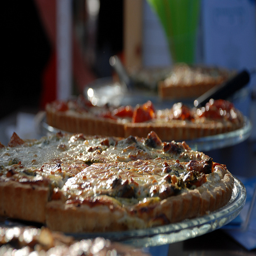
Three different pizzas with different toppings on each
A row of pizza pies ready to be served.
Delicious food on round plates is ready to serve.
multiple pizza pies sitting on a table in pizza pans.
Various kinds of pizza tarts are offered for selection.